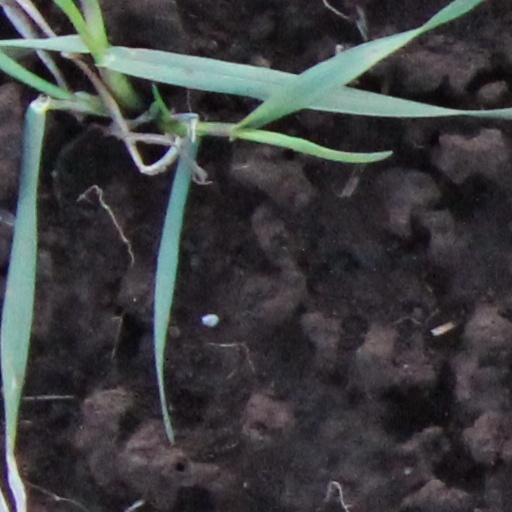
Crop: wheat